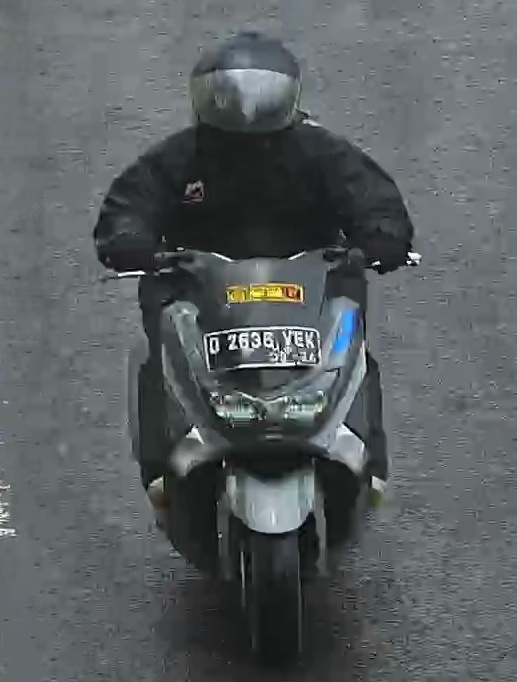
person-with-helmet: 1
person-without-helmet: 0